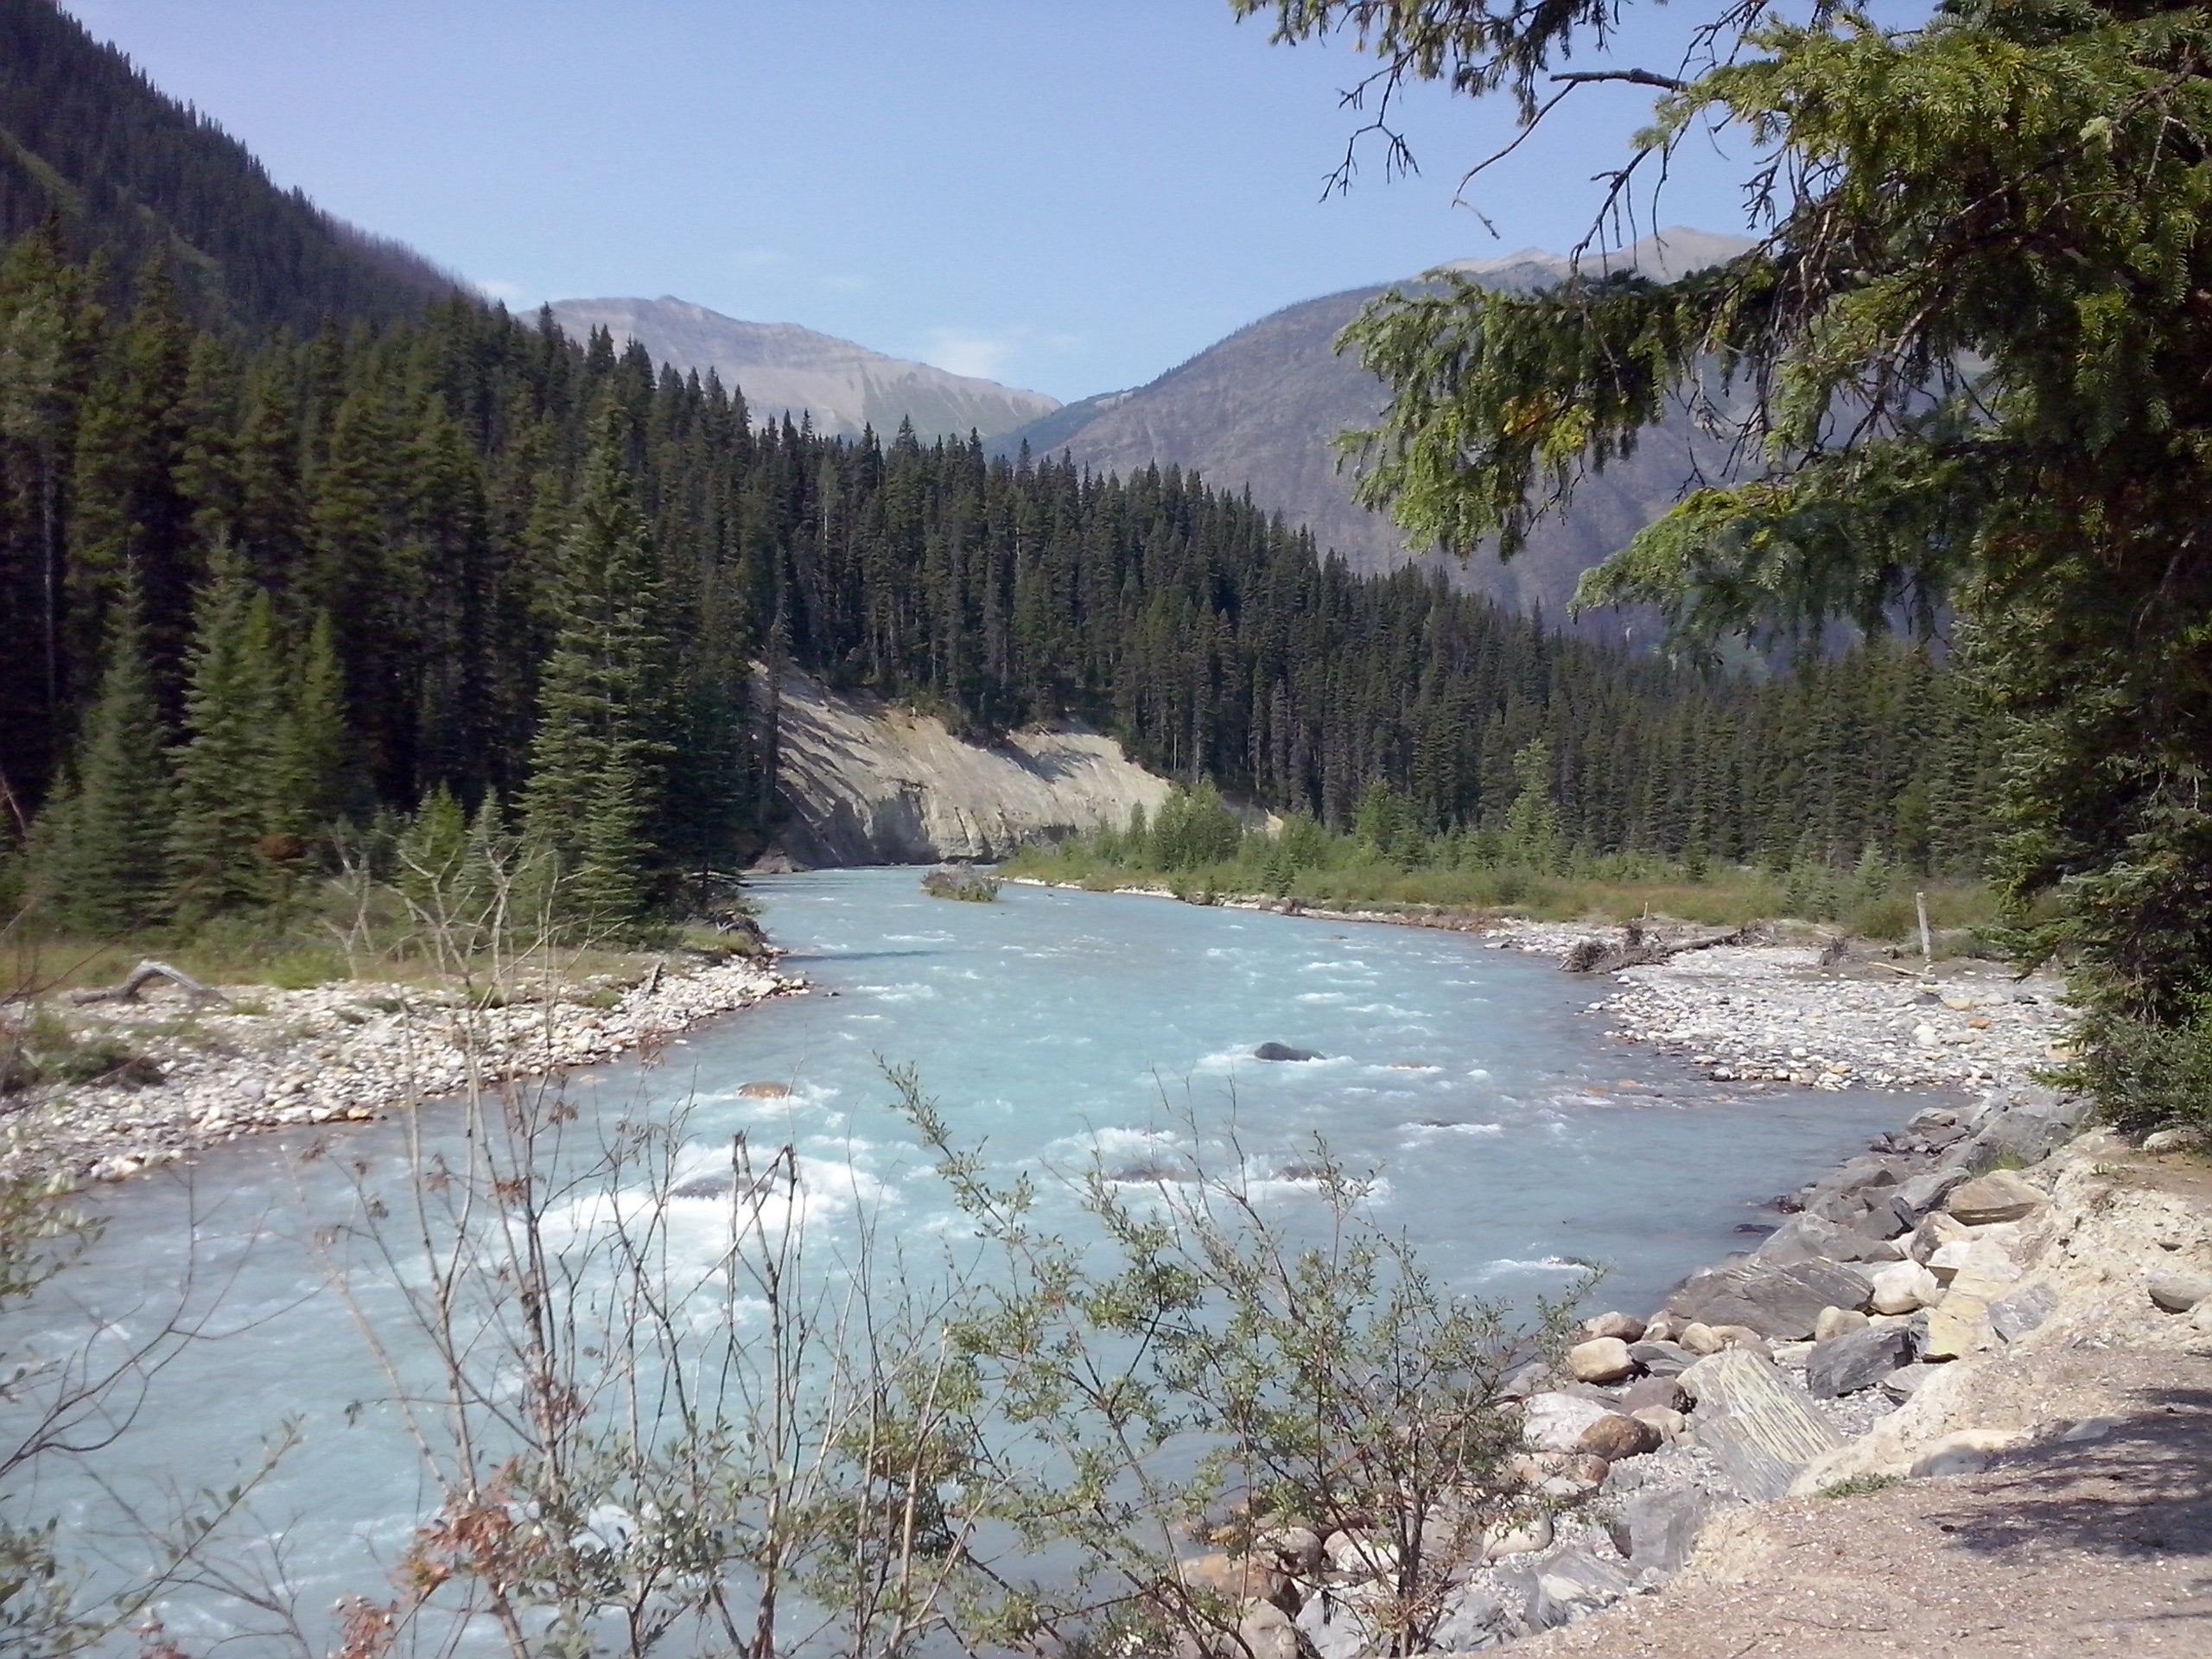
wilderness, mountain, trail, lake, river, valley, stream, rapid, reservoir, body of water, landform